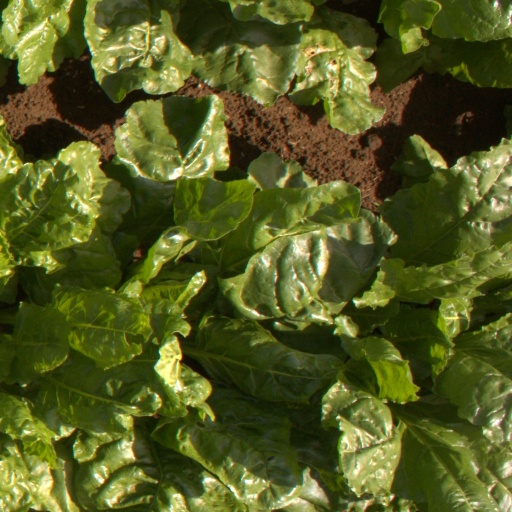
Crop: sugar beet